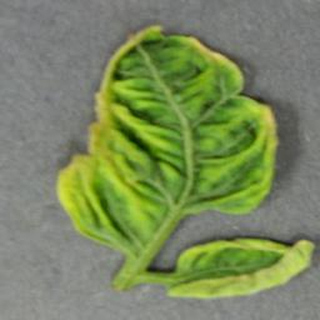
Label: tomato_yellow_leaf_curl_virus